Conor Cummins

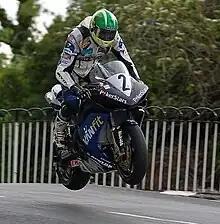
Cummins at Ballaugh Bridge in 2008

For 2008, Cummins rode for Team VanFit Yamaha in the British Superstock Championship, starting with a third place at Oulton Park. He also rode at the North West 200 but mechanical problems destroyed any hopes of a podium finish. He then rode in the Isle of Man TT and claimed a 5th place in the Superstock on Monday 2 June before recording a 7th place in the Supersport Junior TT on Wednesday 4 June. It was a good result for Conor in another week plagued by mechanical problems where he was forced to retire in the Senior and Supersport Race 1. On 20 August, it was announced that he had parted company with the Vanfit team and would miss the final four rounds of the British Superstock Championship.